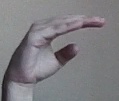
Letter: jeem